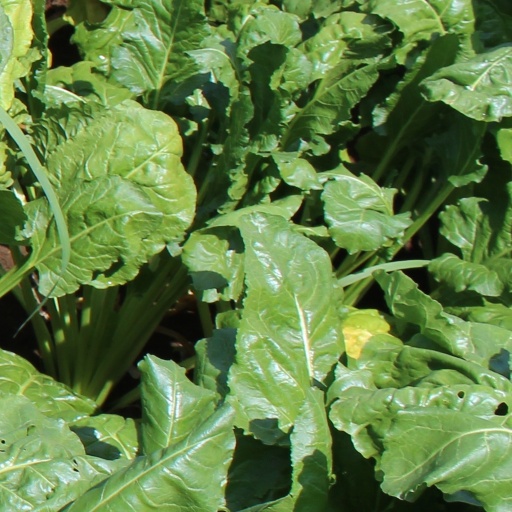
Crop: sugar beet